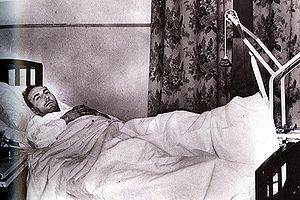
Howie Morenz est un joueur professionnel canadien de hockey sur glace de la Ligue nationale de hockey. Il joue quatorze saisons dans la LNH : pour les Canadiens de Montréal de 1923 à 1934 puis pour les Black Hawks de Chicago, les Rangers de New York et à nouveau pour Montréal pour sa dernière saison professionnelle en 1937. Il remporte trois Coupes Stanley avec les Canadiens, en 1924, 1930 et 1931. Il est également mis en avant par des trophées personnels en tant que meilleur joueur — le trophée Hart — ou meilleur pointeur de certaines saisons. Il joue quasiment toute sa carrière aux côtés d'Aurèle Joliat.